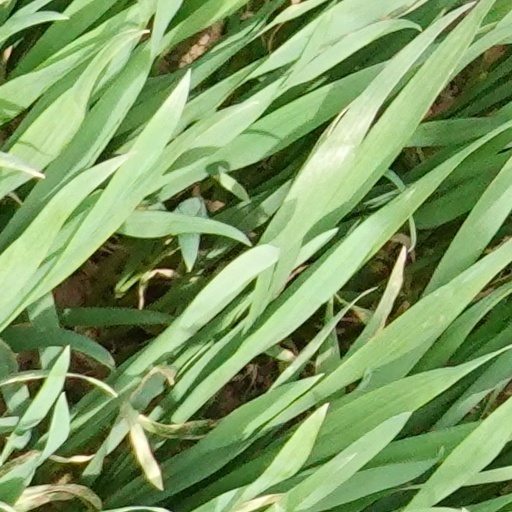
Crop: wheat